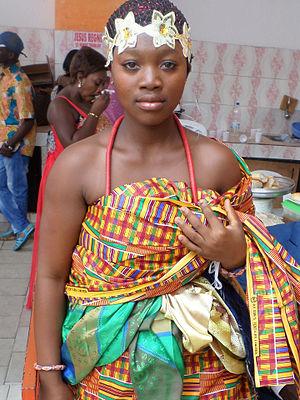
Les Abron sont une population d'Afrique de l'Ouest, vivant principalement au Ghana d'où ils sont originaires, ainsi que dans l'est de la Côte d'Ivoire, dans le département de Tanda et de Transua